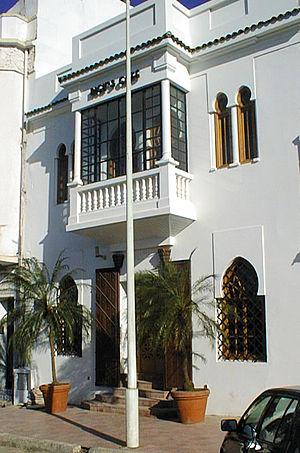
Rick's Café Casablanca est un restaurant, bar et café situé dans la ville de Casablanca, au Maroc.